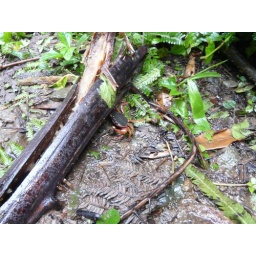
Nearly 4500 feet up in cloud forest and a crab scuttles by...